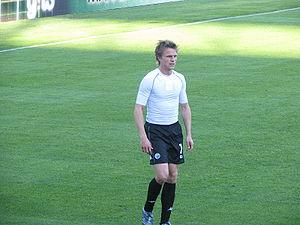
Jesper Grønkjær, né le 12 août 1977 à Nuuk, est un footballeur international danois.
Le Groenland est un pays constitutif du royaume du Danemark et un territoire d'outre-mer associé à l'Union européenne, situé entre les océans Arctique et Atlantique, à l'est de l'archipel Arctique, au nord-est de l'Amérique du Nord. Bien qu'appartenant physiographiquement au continent nord-américain, le Groenland a été politiquement et culturellement associé à l'Europe — en particulier à la Norvège et au Danemark, les puissances coloniales, ainsi qu'à l'île voisine d'Islande — pendant plus d'un millénaire. Le Groenland est la deuxième plus grande île du monde. Plus des trois quarts de son territoire sont couverts par la seule calotte glaciaire contemporaine en dehors de l'Antarctique. Avec une population de 56 081 habitants au 1ᵉʳ janvier 2020, il est le pays le moins densément peuplé au monde.